Chinglish

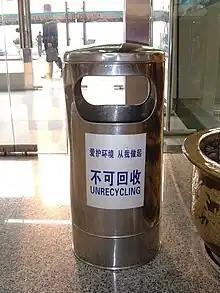
A 2007 sign on a trash bin for non-recyclable waste at the Xi'an Xianyang International Airport.

Chinglish is the combination of the Chinese culture and the English language. China English has linguistic characteristics that are different from the normative English in all linguistic levels, including phonology, lexicon, syntax, and discourse.